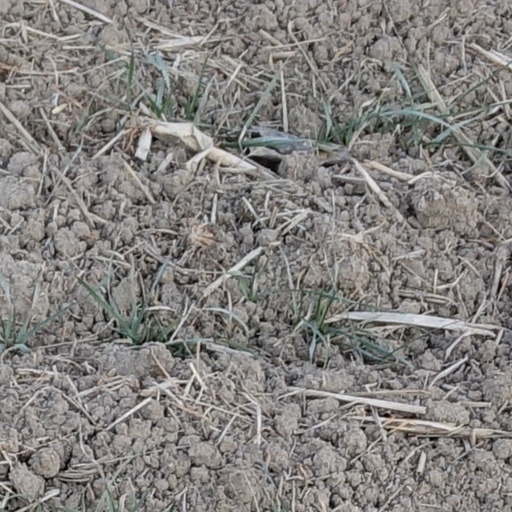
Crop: wheat